Margaret Macfarlane

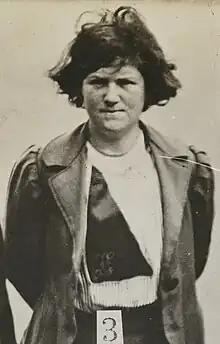
Margaret Macfarlane in a Home Office surveillance photograph of 1912

Margaret Macfarlane (born 1888) was a Scottish suffragette and honorary secretary of the Women's Social and Political Union in Dundee and East Fife.